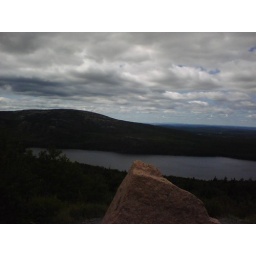
just thought where the water was looked cool with the random mountain rock in the middle of the pic.